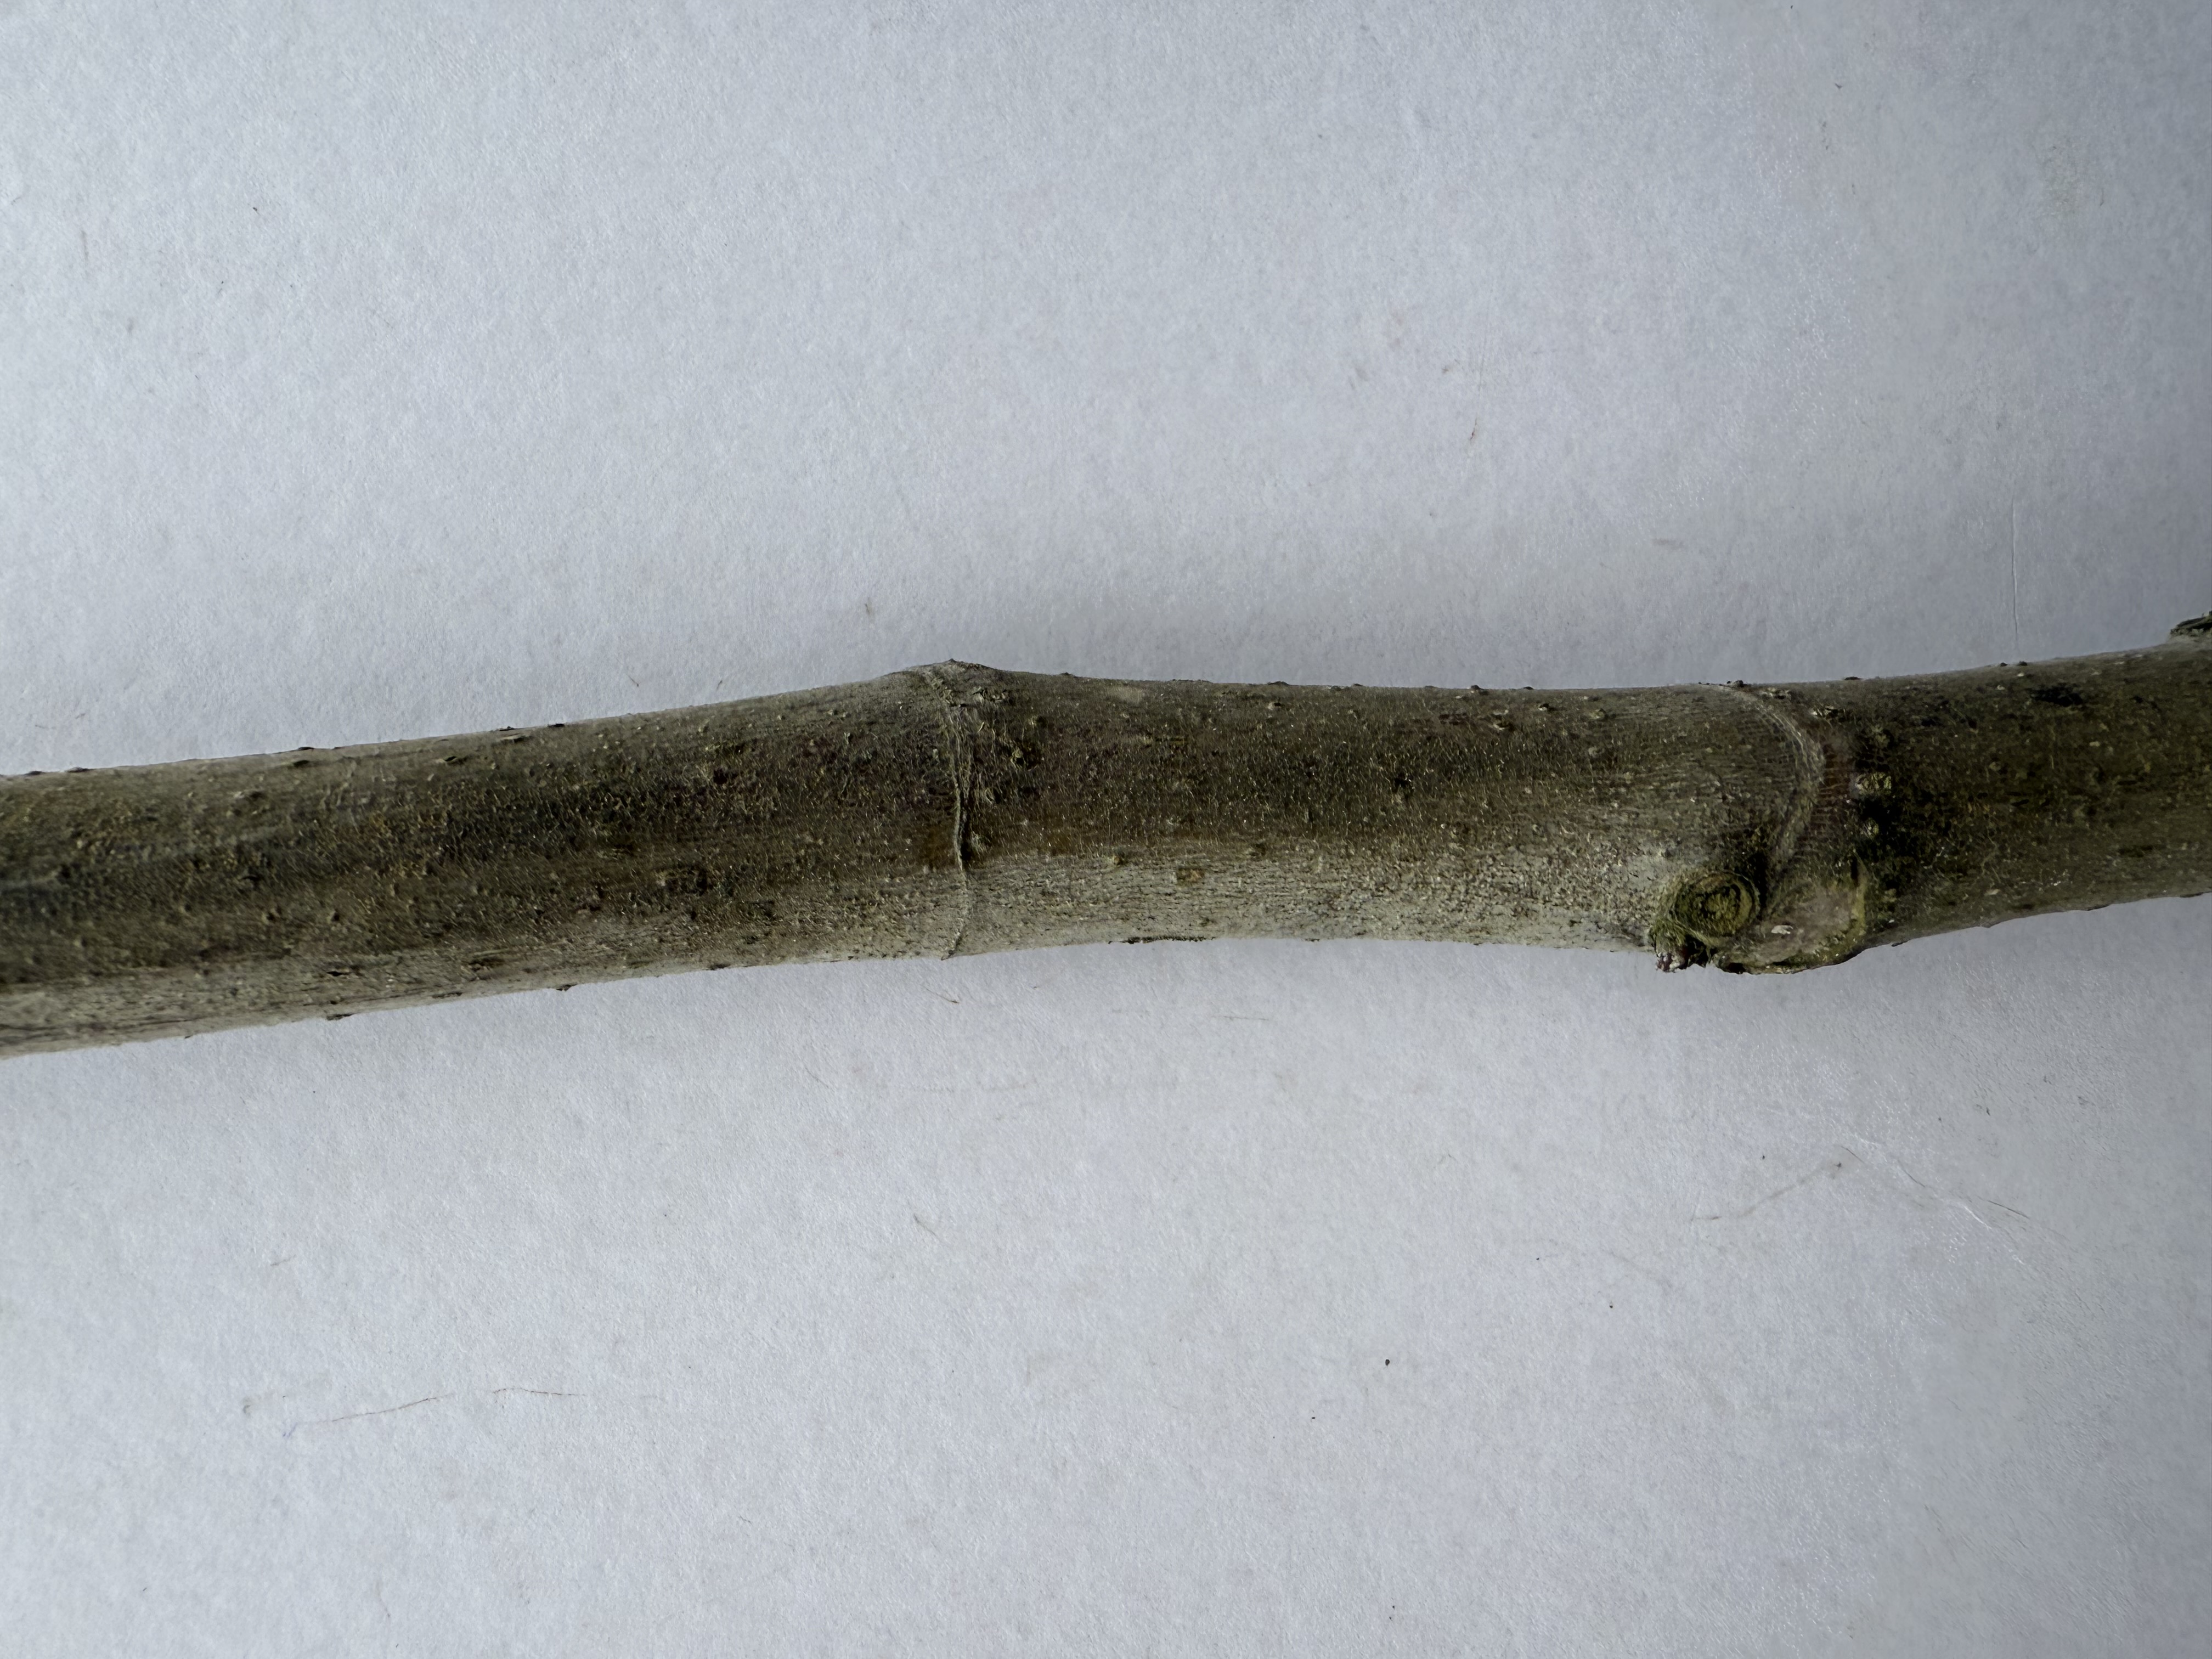
Variety: Black Fig